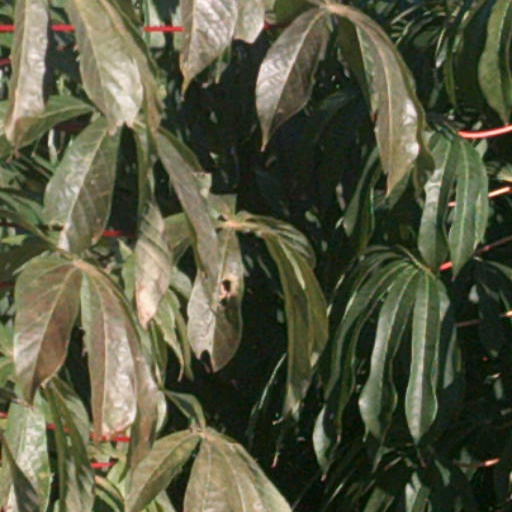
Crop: cassava